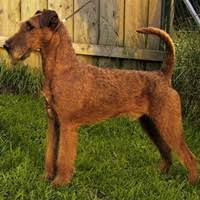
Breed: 207-n000036-Irish_terrier